Julius Street Flats

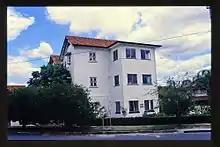
Green Gables, 1996

In May 1935, resub 3 of subs 49 and 50 was transferred to Ernest William Mazlin. This land was then transferred to Charles Robinson, of Kingaroy, in July 1935. At this time, EW Mazlin had acquired the sites for Evelyn Court (resub 8 of subs 49 and 50), Pine Lodge (resub 7 of subs 47 and 48) and the land adjacent to Ardrossan, (resub 1 of sub 47). Refer to Evelyn Court history for details concerning EW Mazlin.